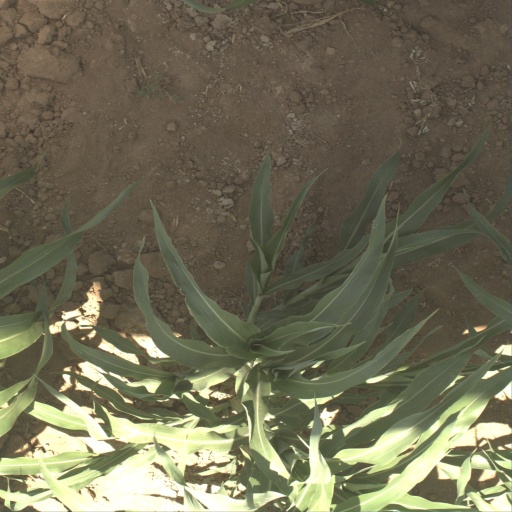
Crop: sorghum